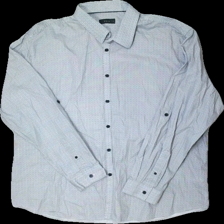
View: front
Type: Shirt
Category: Men
Brand: Not in the list
Brand text on label: Park
Colors: White, Black
Material: Scanner can not read material.
Pattern: Other
Cut: None
Size: L
Price range: 50-100
Recommended usage: Reuse
Comment: Scanner message: "Unknown, Low signal"